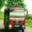
Label: truck